Caddoan Mississippian culture

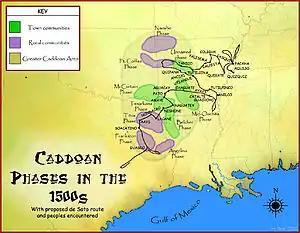
de Soto route through the Caddo area, with known archaeological phases marked

When the Spanish conquistador Hernando de Soto led an expedition into the southeastern region of North America in the 1540s, his party encountered Native American groups recorded as the "Naguatex", "Nishone", "Hacanac", and "Nondacao". These names are now believed to have referred to Caddo villages.